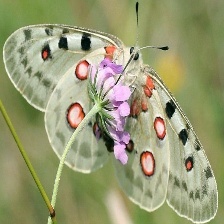
Species: APPOLLO